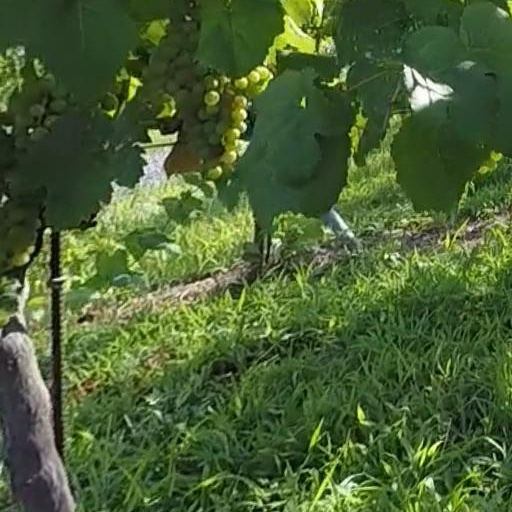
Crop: grape